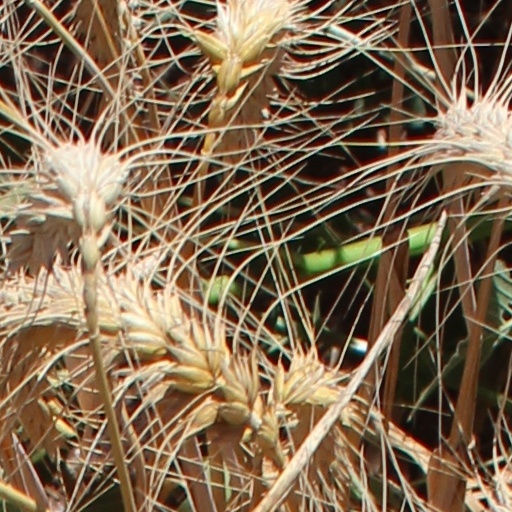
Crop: wheat